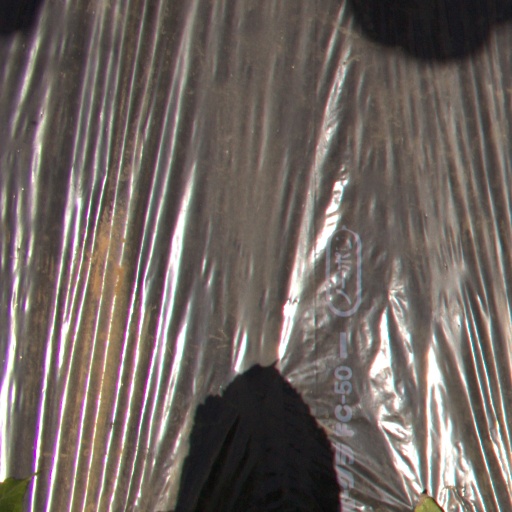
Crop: Jerusalem artichoke